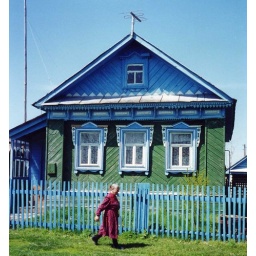
A woman walking in front of a lovely, traditional home in a village.